Threshold issues in Singapore administrative law

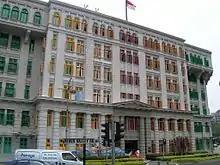
The headquarters of the Ministry of Information and the Arts (MITA; now known as the Ministry of Communications and Information). In a 1995 case involving the Minister, the High Court held that the test for standing for all prerogative orders is that of sufficient interest.

However, the United Kingdom courts gradually adopted a single sufficient interest test for all prerogative orders. In "R. v. Commissioners of Customs and Excise, ex parte Cook" (1969), for example, the High Court used a sufficient interest test to determine whether an applicant had standing to apply for a mandatory order. Singapore followed the UK's move towards a uniform test for all prerogative orders. In "Re Lim Chor Pee, ex parte Law Society of Singapore" (1986), the Court of Appeal endorsed the sufficient interest test for mandatory orders. In that case, the Law Society of Singapore had applied for a "mandamus" (now known as a mandatory order) to ensure that the Disciplinary Committee heard and investigated all six charges levied against an advocate and solicitor. The Court, applying the decision of the House of Lords in "R. v. Inland Revenue Commissioners, ex parte National Federation of Self-Employed and Small Businesses Ltd." (1981), held that the test for standing was whether the applicant had a sufficient interest in the subject matter, and not whether he or she had a specific legal right.